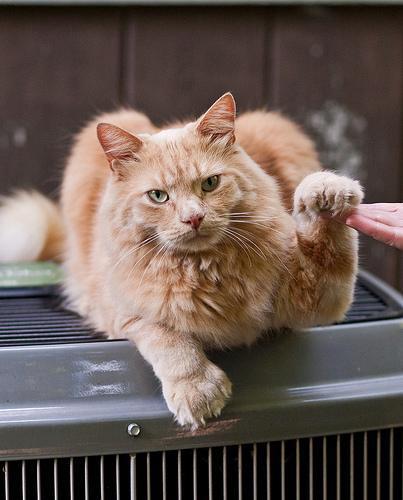
Maine Coon